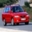
Label: automobile